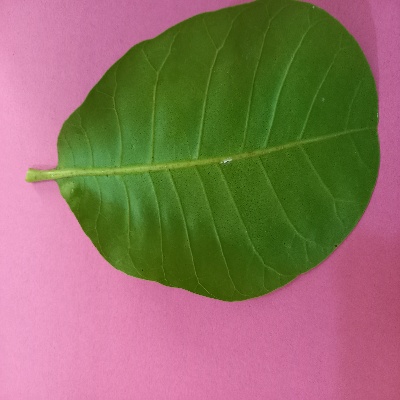
Crop: Cashew
Condition: healthy